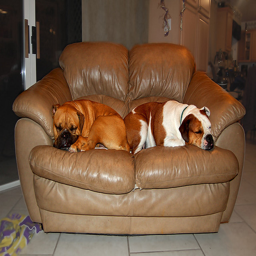
A brown dog laying next to a brown and white dog on a brown couch.
Two dogs that are lying down on a couch.
Two dogs sleeping on a leather love seat.
A set of bulldogs rest on a love seat.
Two dogs snoozing side by side on a small couch